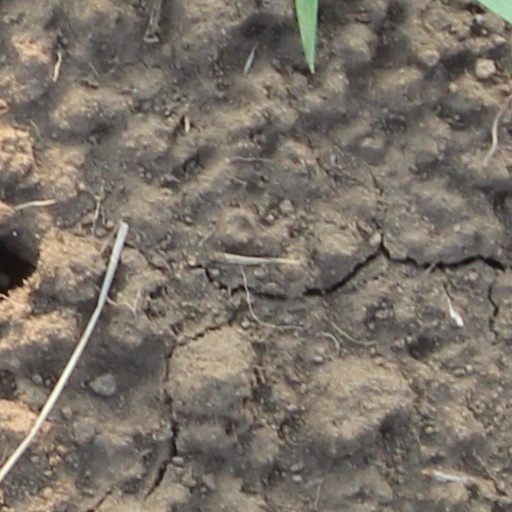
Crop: wheat